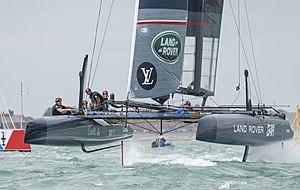
La Coupe de l'America 2017, trente-cinquième édition de la Coupe de l'America, a lieu pour sa phase finale entre les 17 et 28 juin 2017 aux Bermudes. Elle oppose le Defender Oracle Team USA au Challenger néo-zélandais Team New Zealand. Le premier équipage à sept points remporte la Coupe.